SK Group

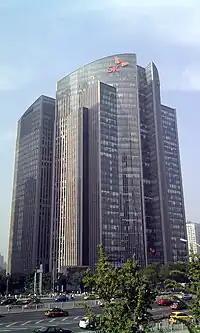
SK Building in Beijing CBD

SK's subsidiary companies all operate under the SK Management System (SKMS) which was developed, articulated and enhanced by SK's Chairman, Chey Tae-won.